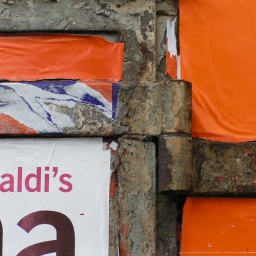
I'm not positive, but I think this was the hinge to the door of a utility box in Brussels.